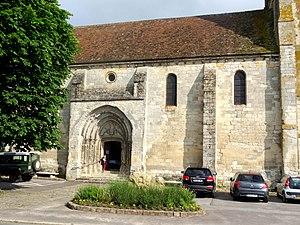
Église Saint-Barthélemy de Villeneuve-sur-Verberie - voir titre.
L'église Saint-Barthélemy est une église catholique paroissiale située à Villeneuve-sur-Verberie, dans l'Oise, en France. C'est un édifice de la première période gothique des années 1160 / 1180, qui ressent encore largement l'influence de l'architecture romane, à l'exception des deux remarquables portails et de l'étage de beffroi du clocher, qui est de dimensions importantes. Les portails sont inspirés de la collégiale Saint-Frambourg de Senlis, et le clocher, de la cathédrale de Senlis. Depuis l'adjonction d'une chapelle au nord de la première travée du chœur au XIIIᵉ siècle et d'un bas-côté au nord de la nef vers la fin du XVᵉ siècle, le plan de l'église est devenu dissymétrique. L'intérieur de la nef a profondément changé d'aspect avec le voûtement d'ogives à la même époque. Le chœur n'a en revanche que peu évolué depuis sa construction, et demeure la partie la plus intéressante de l'église. Il se caractérise par des voûtes de belle facture, dont la deuxième présente des ogives sculptées de fleurettes, et surtout par des chapiteaux d'un sculpture originale et très fouillée. Deux parmi eux sont historiés et peuvent être qualifiés d'exceptionnels sur le plan du département.